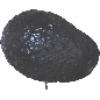
Label: avocado